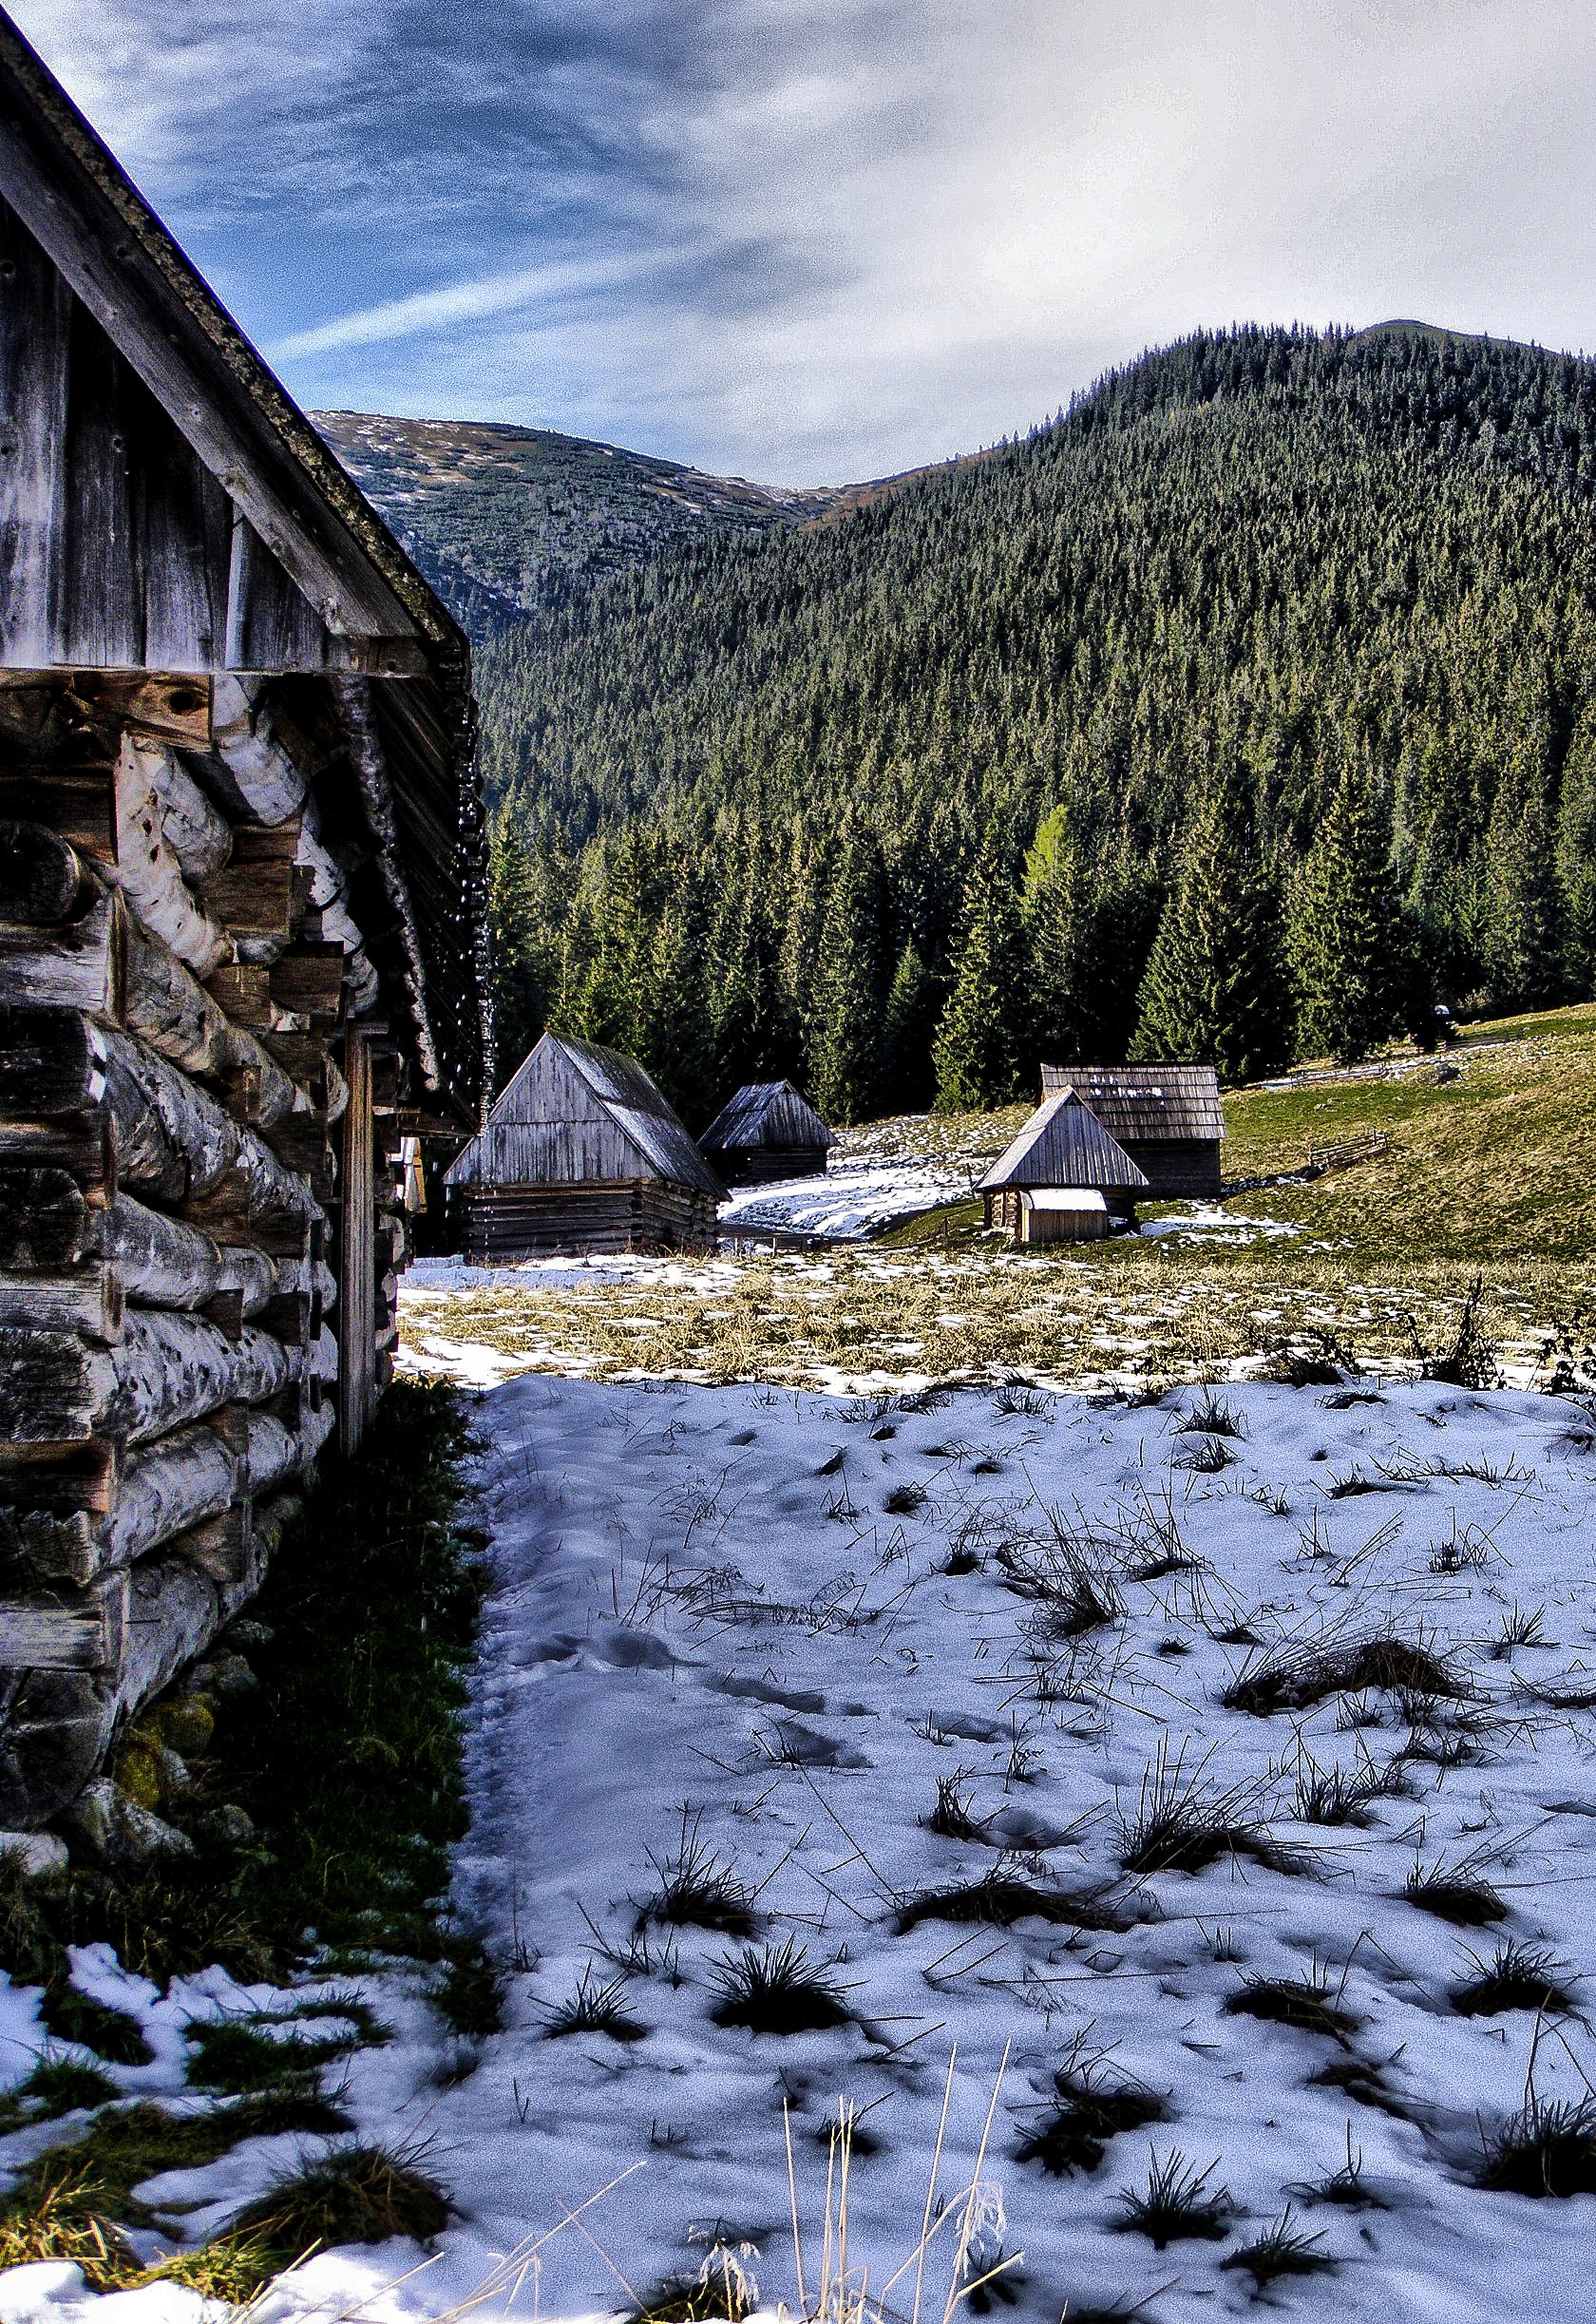
landscape, tree, water, nature, grass, outdoor, rock, wilderness, mountain, snow, winter, hill, lake, adventure, view, river, mountain range, vacation, tourist, travel, recreation, village, stream, reflection, scenic, cabin, cottage, tourism, trip, leisure, season, expedition, trekking, mountains, alps, wooden, loch, landform, wooden houses, recreational, shepherd's house, geographical feature, mountainous landforms